Near side of the Moon

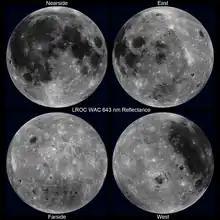
Changing landscape between the hemispheres

The two hemispheres have distinctly different appearances, with the near side covered in multiple, large "maria" (Latin for 'seas'). These lowlands were believed to be seas of lunar water by the astronomers who first mapped them, in the 17th century (notably, Giovanni Battista Riccioli and Francesco Maria Grimaldi). Although no bodies of liquid exist on the Moon, the term ""mare"" (plural: "maria") is still used. The far side has a battered, densely cratered appearance with few maria. Only 1% of the surface of the far side is covered by maria, compared to 31.2% on the near side. According to research analyzed by NASA's Gravity Recovery and Interior Laboratory (GRAIL) mission, the reason for the difference is because the Moon's crust is thinner on the near side compared to the far side. The dark splotches that make up the large lunar maria are lava-filled impact basins that were created by asteroid impacts about four billion years ago. Though both sides of the Moon were bombarded by similarly large impactors, the near side hemisphere crust and upper mantle was hotter than that of the far side, resulting in the larger impact craters. These larger impact craters make up the Man in the Moon references from popular mythology.